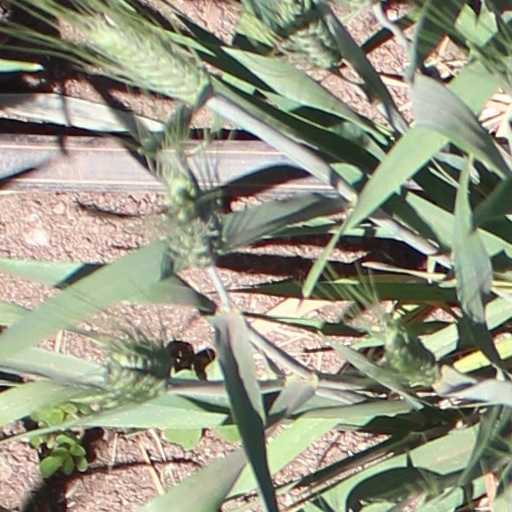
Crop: wheat